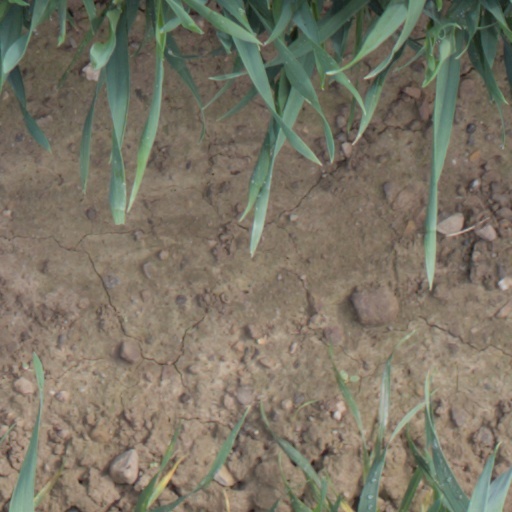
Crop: wheat